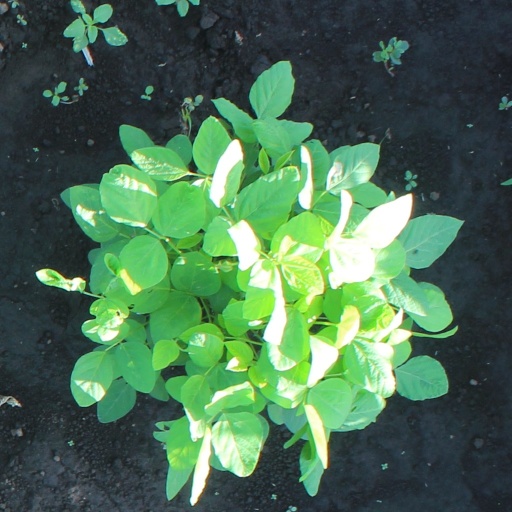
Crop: soybean